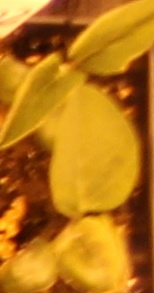
Label: Soybean